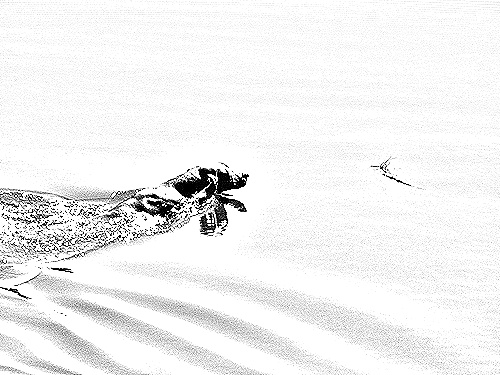
Portrait style: Sketch Portrait